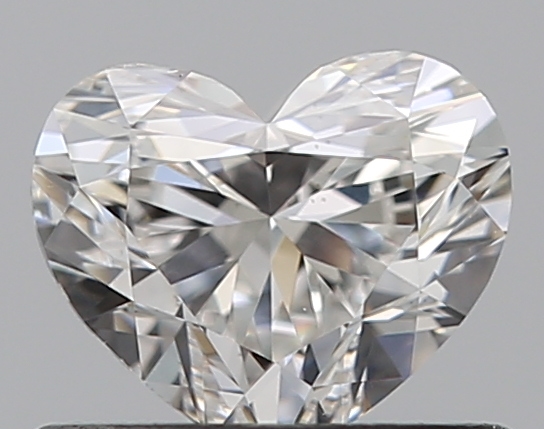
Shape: heart
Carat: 0.5
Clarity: VS2
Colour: F
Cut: EX
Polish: EX
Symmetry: GD
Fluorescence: F
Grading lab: GIA
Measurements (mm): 4.58 x 5.45 x 3.23